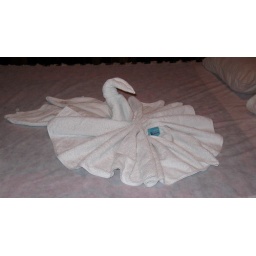
White towel in swan shape